Lucy Suchman

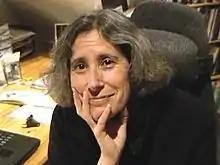
Lucy Suchman

Lucy Suchman is professor emerita of Anthropology of Science and Technology in the Department of Sociology at Lancaster University, in the United Kingdom, also known for her work at Xerox PARC in the 1980s and 90s.